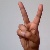
The image shows a hand gesture representing the letter 'V' in Indian Sign Language.